Locho

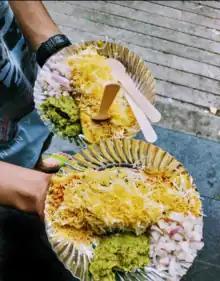
Surati Locho, an Indian dish

Locho is a steamed farsan (snack/side dish) that originated in Surat, Gujarat, India. It is made from gram flour. The dish derives its name from its loose consistency and irregular shape like dumplings. It is somewhat related to Khaman. Unlike Khaman it is not served in regular shaped cut pieces. It is often seasoned with oil, butter, sev, spices, coriander, onion etc.